Question: What part of the broccoli is it?
Tambaya: Wani ɓangaren borokili ne wannan?
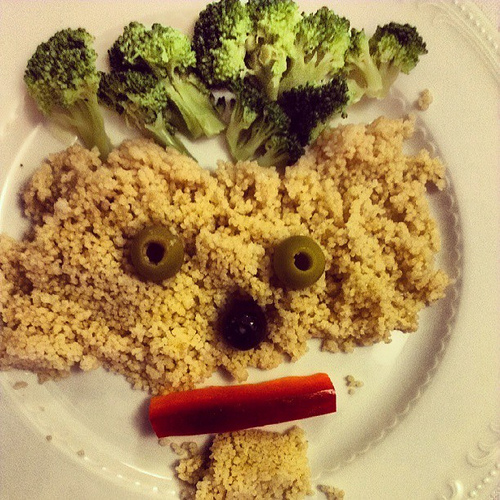
Answer: Crown.
Amsa: Saman sa.